Lohrmann (crater)

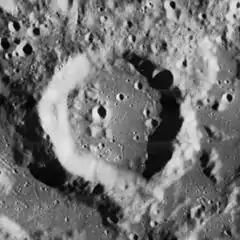
Lunar Orbiter 4 image

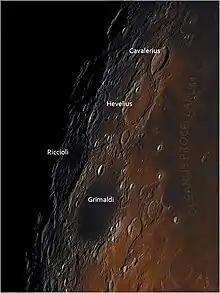
Lohrmann area in selenochromatic format. More infos here : https://www.gawh.it/main/selenocromatica

Lohrmann is a small lunar impact crater that is located to the west of the Oceanus Procellarum, near the western limb of the Moon. It lies to the north of the dark-floored walled plain Grimaldi, and just to the south of the crater Hevelius.